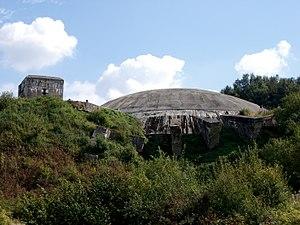
Helfaut est une commune française située dans le département du Pas-de-Calais en région Hauts-de-France.
La coupole d'Helfaut-Wizernes, ou coupole d'Helfaut, est un bunker de la Seconde Guerre mondiale, aujourd'hui centre d'histoire et de mémoire, situé dans la commune d'Helfaut, près de Saint-Omer. De noms de code Bauvorhaben 21 et Schotterwerk Nordwest, il fut construit par l'Allemagne nazie entre 1943 et 1944 pour servir de base de lancement pour les fusées V2 visant Londres et le Sud de l'Angleterre.